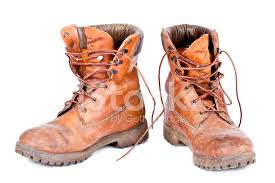
Waste category: shoes